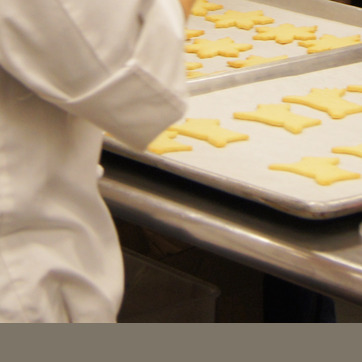
Material: metal